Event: Nepal Earthquake
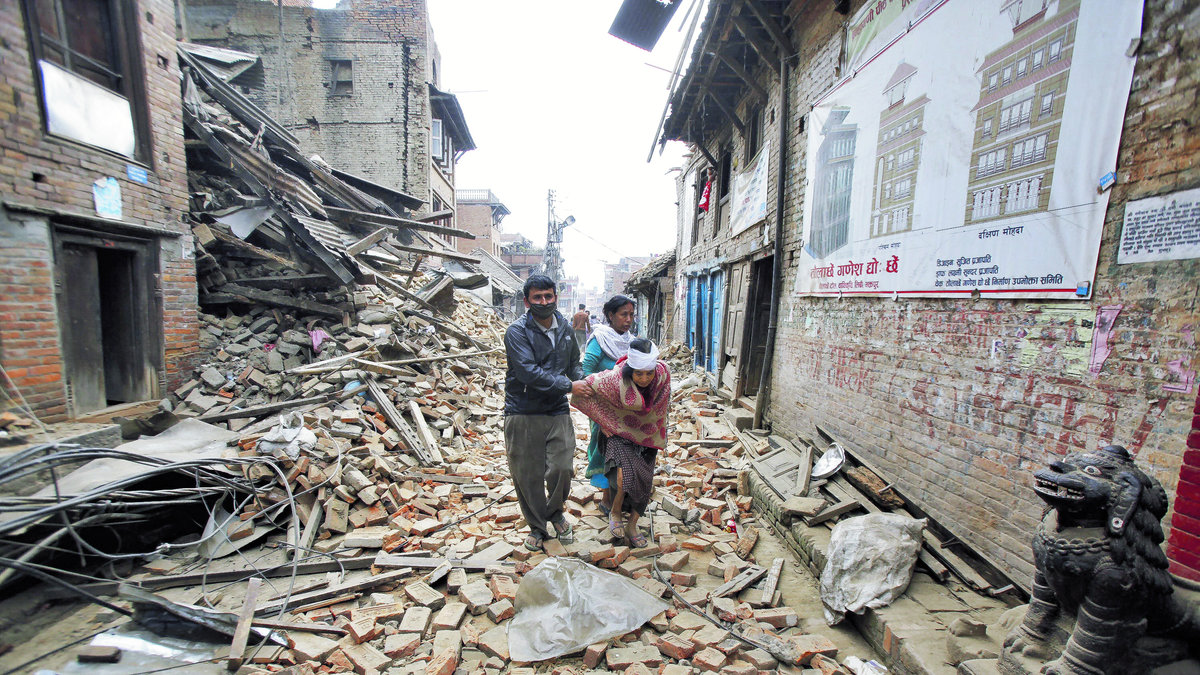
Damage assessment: damage